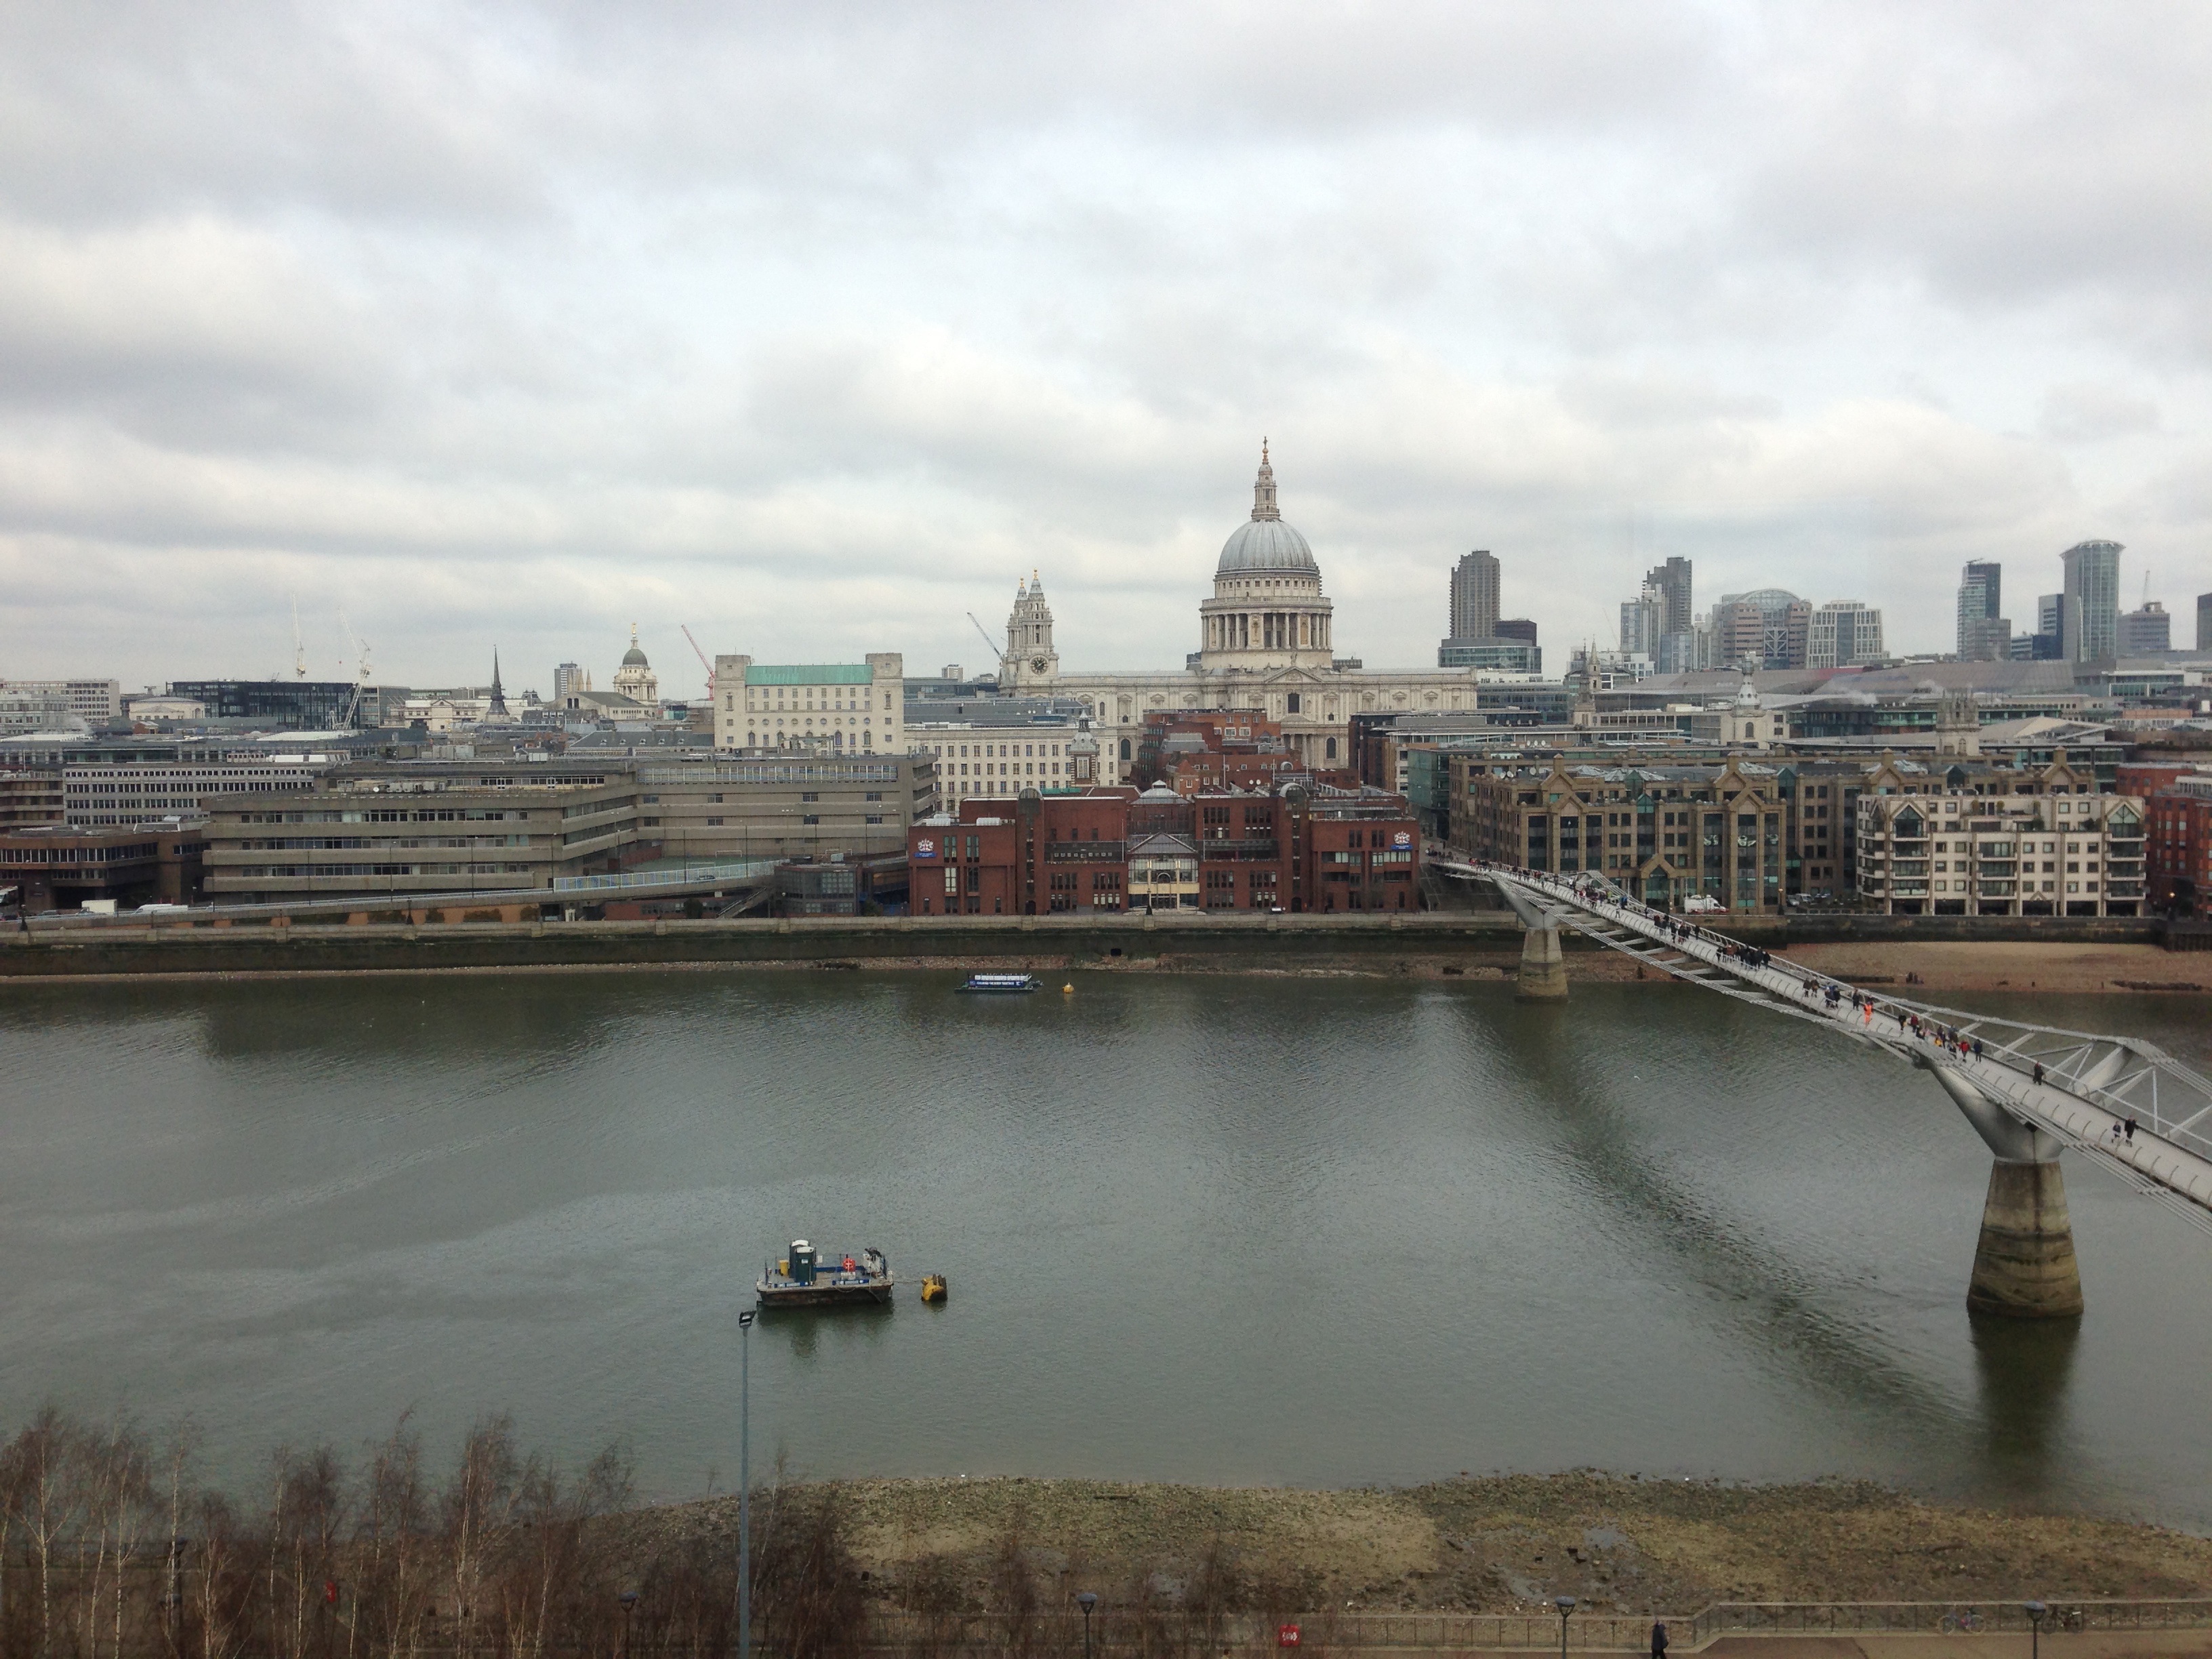
water, bridge, skyline, city, river, cityscape, reflection, landmark, church, cathedral, tourism, waterway, uk, england, london, british, united kingdom, river thames, urban area, atmospheric phenomenon, human settlement